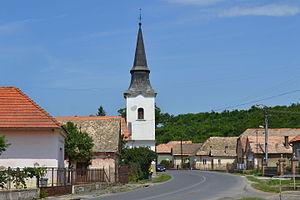
Pavlovce est un village de Slovaquie situé dans la région de Banská Bystrica.